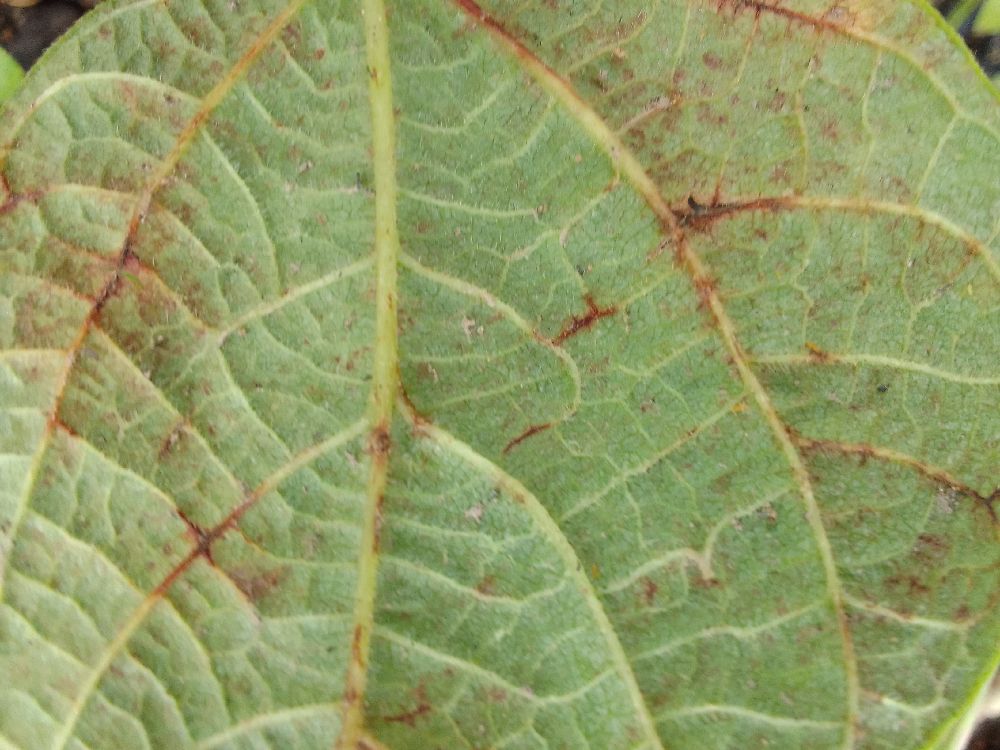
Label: anthracnose